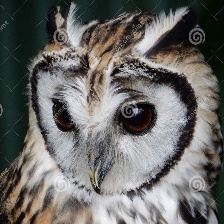
Species: STRIPED OWL
Scientific name: ASIO CLAMATOR
ImageNet parent category: great_grey_owl